Dissimilar friction stir welding

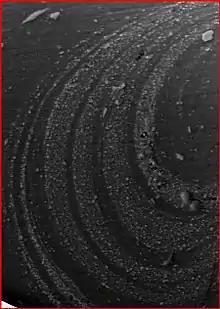
Composite structure in the form of onion ring pattern

Due to the fact that there are two different materials in DFSW; formation of a composite structure within the nugget zone is inevitable. Typically, it appears in the forming of onion ring in the nugget zone or stir zone of the softer matrix as shown in below figure. That is, fine particle of the material in the advancing side (harder material) disperse throughout the stir zone of the retreating material (Softer material). That is the main reason regarding the inhomogeneous hardness distribution in the stir zone.